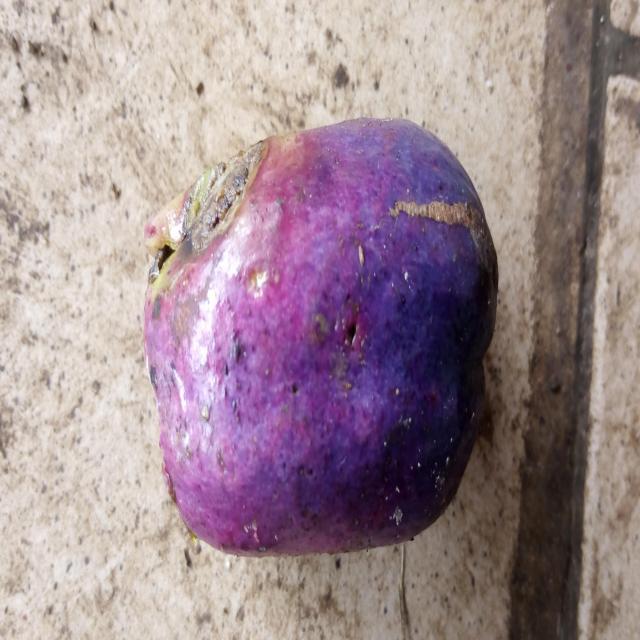
Plum grade: bruised